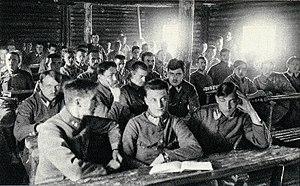
Les Légions polonaises pendant la Première Guerre mondiale sont des unités militaires constituées de volontaires polonais créées par les différents belligérants de la Première Guerre mondiale, d'abord du côté des Empires centraux, contre des promesses d'indépendance ou d'autonomie à un peuple morcelé entre plusieurs dominations depuis les partages de la Pologne. Sous différents commandants comme Józef Haller et Józef Piłsudski, ces légions combattent sur le front de l'Est et certains, plus tard, sur le front italien. La révolution de février-mars 1917 qui crée une République russe démocratique, les fait passer dans le camp des puissances des Alliés de la Première Guerre mondiale. En juillet 1917, la plupart de leurs hommes refusent de prêter serment au royaume de Pologne sous tutelle austro-allemande. Plusieurs unités polonaises servent dans les forces du gouvernement provisoire russe en 1917 puis sur le front français en 1918.